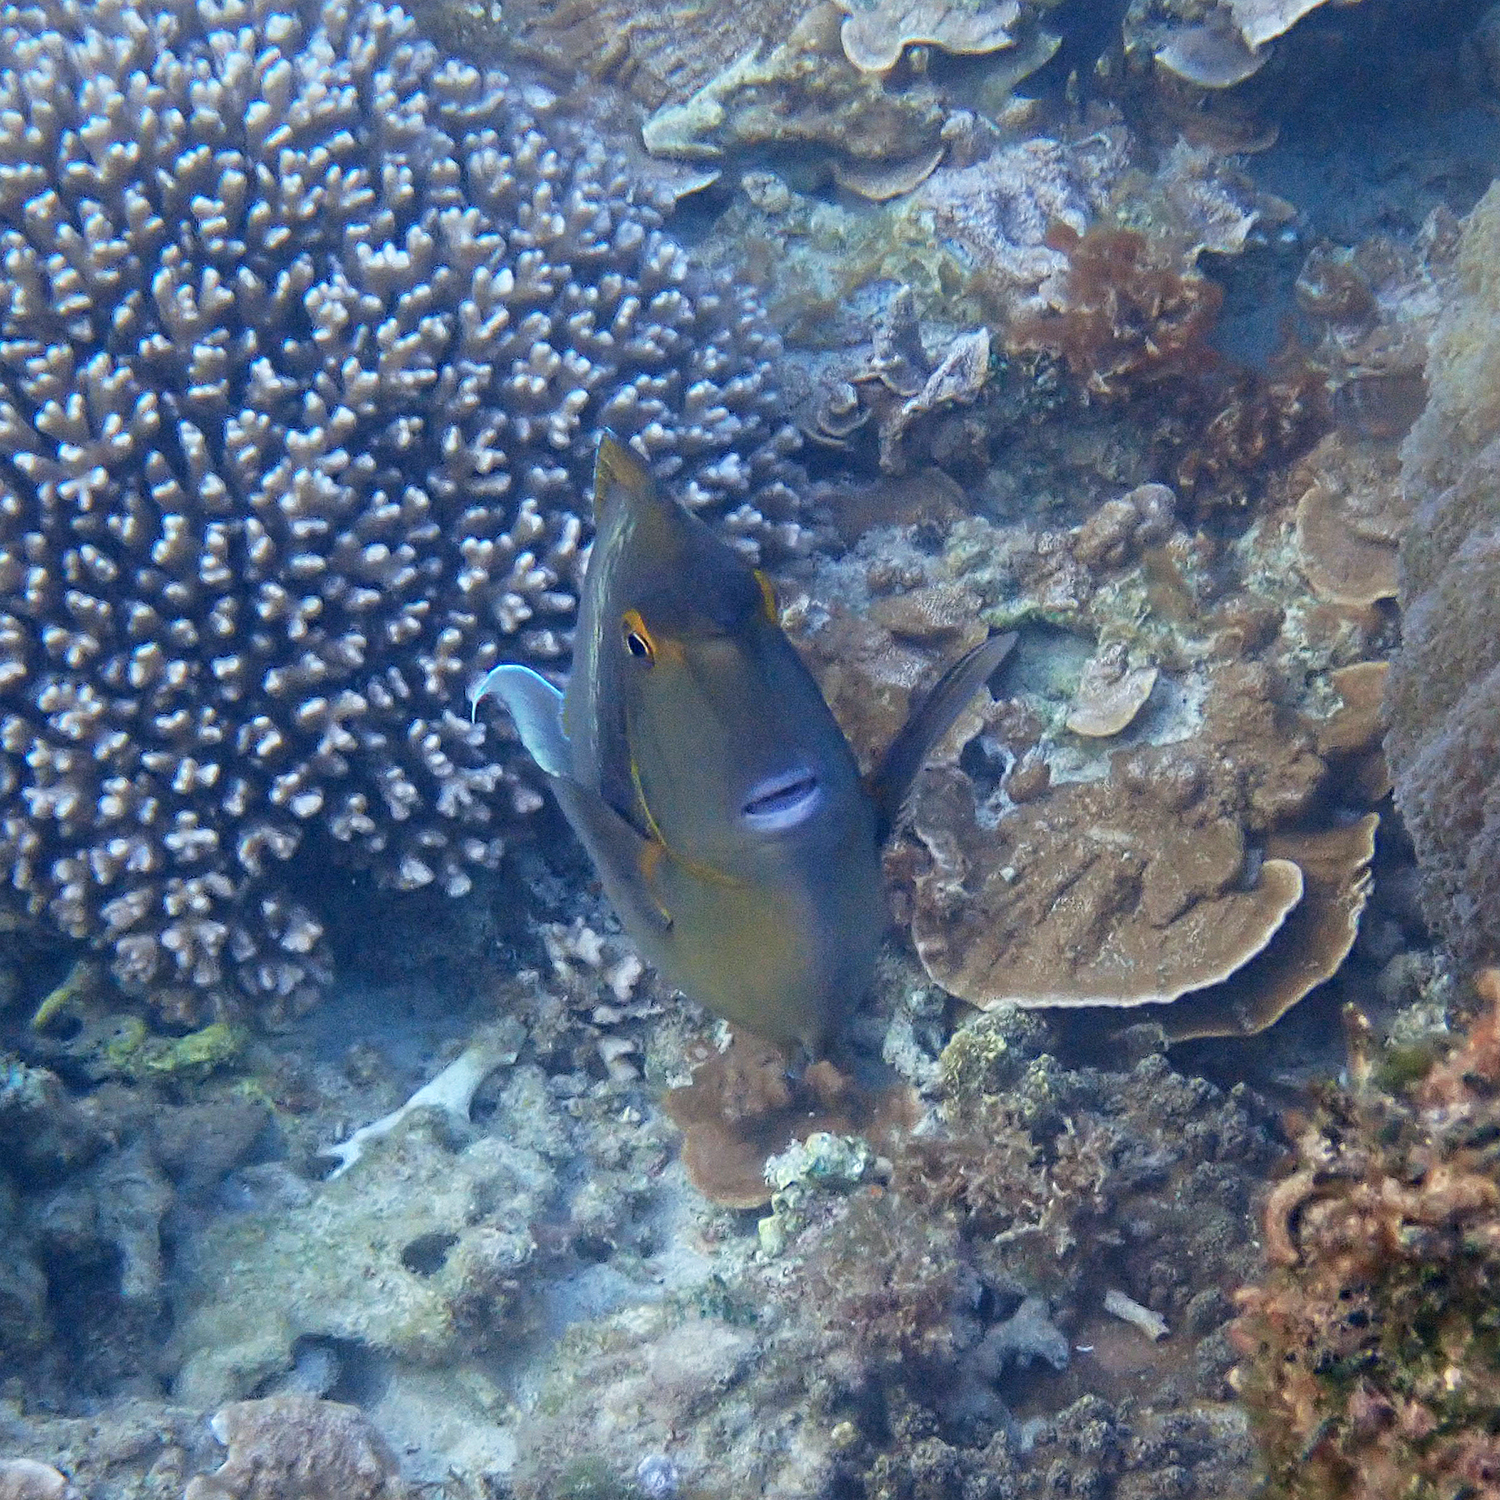
Naso unicornis (Bluespine Unicornfish)